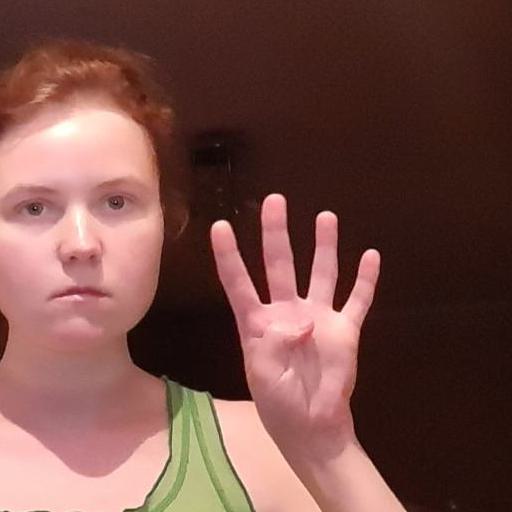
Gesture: four